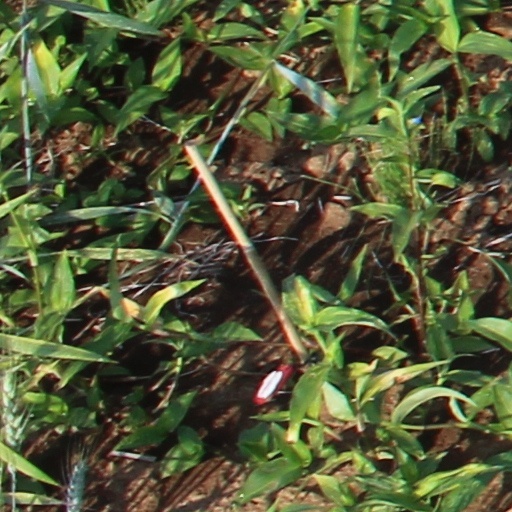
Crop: wheat